Oliver Wakeman

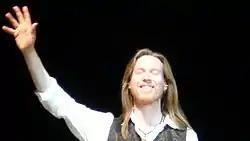
Wakeman after a show with Yes in Brazil, November 2010.

The band returned to touring in summer 2009 and this continued through to summer 2010. They also signed to Frontiers Records, an Italian record company. Yes started work on an album, with Wakeman, in October/November 2010 followed by a tour of South America in November/December of that year. Though he worked with the band on the initial sessions for their first album in 10 years, "Fly from Here", he was dismissed from Yes during recording. Wakeman stayed on for the "Rite of Spring" tour (March to early April 2011) and formally left following its completion. Asia and "Drama" era Yes keyboardist Geoff Downes, who replaced Wakeman for the rest of the album's sessions, was later announced as keyboardist for its upcoming summer tour. Some of Wakeman's contributions to "Fly from Here" nevertheless made it onto the released version of the album, and he was credited as having co-written one track. He also appears on the Yes CD and DVD release "In the Present – Live from Lyon" playing all of the keyboards. Oliver also appears in the documentary film which accompanies this release.